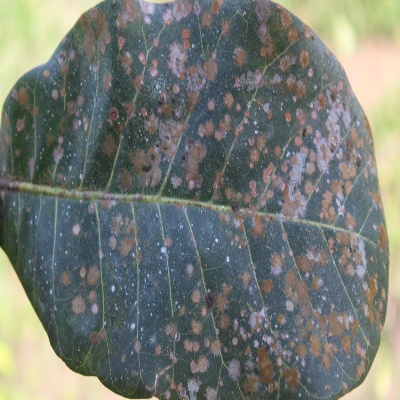
Crop: Cashew
Condition: red rust